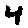
Label: 4